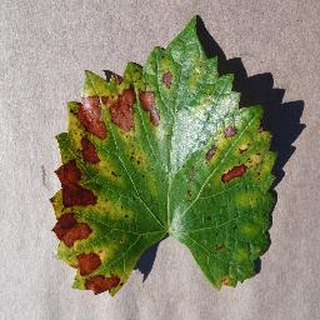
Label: grape_esca_black_measles